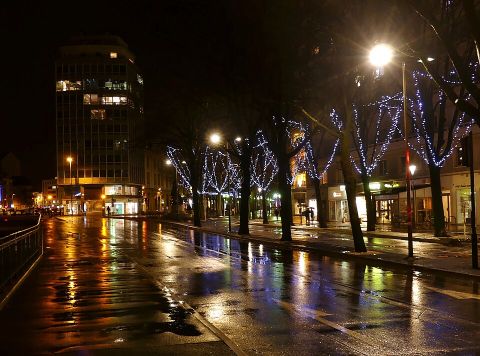
Road surface condition: wet